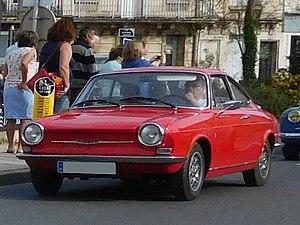
Simca 1000 Coupé rouge.